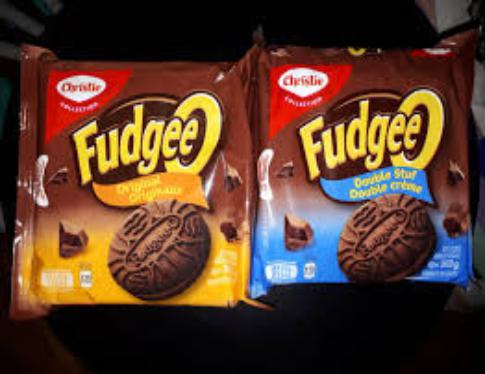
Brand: Fudgee-O
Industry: Food